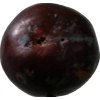
Label: plum